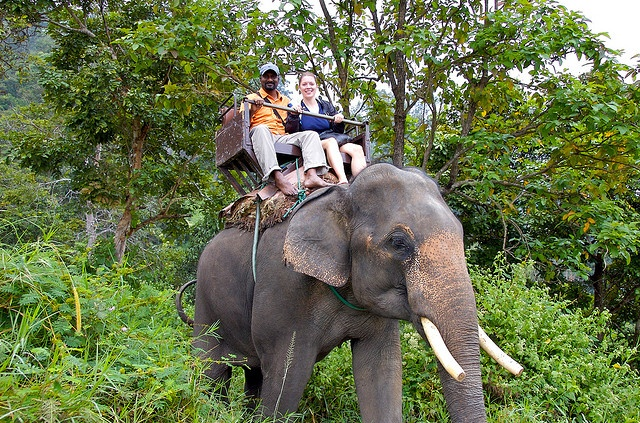
Two people riding a grey elephant with tusks
A guy and a woman riding on the back of an elephant.
An elephant with some people sitting on it's back
A couple riding on an elephant in some exotic location.
A couple of men riding on the back of an elephant.